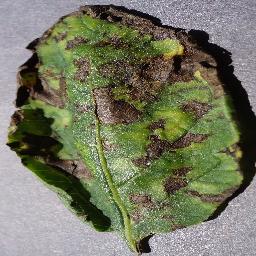
Label: Potato___Early_blight